Frauenthal Castle

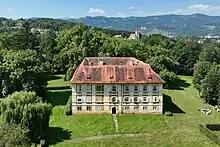
Frauenthal castle in August 2023

Frauenthal Castle is an historic building in Frauental an der Laßnitz in the district of Deutschlandsberg in Styria. Its history goes back to the 16th century. These days it is owned by the House of Liechtenstein and used as a high school.